The Night of the Generals (novel)

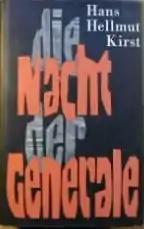
Cover of the first edition.

The Night of the Generals: A Novel is a thriller novel by German writer Hans Hellmut Kirst, published in 1962.